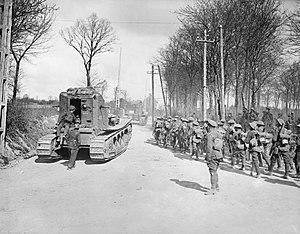
Mailly-Maillet est une commune française située dans le département de la Somme en région Hauts-de-France.